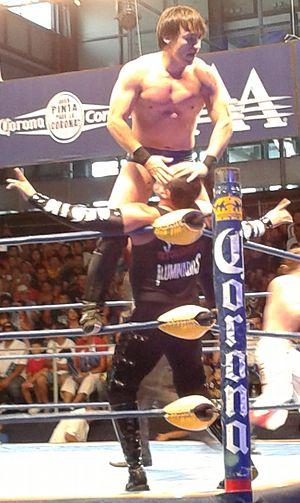
Miguel Ángel Olivo, est un catcheur mexicain qui travaille au sein de la Asistencia Asesoría y Administración sous le nom de Daga.